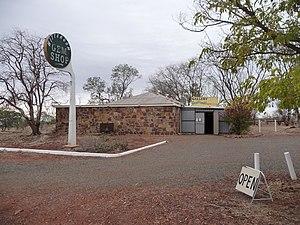
Wittenoom est une ville minière de l'Australie-Occidentale. De l'extraction à la préparation, on y a exploité l'amiante jusqu'à ce que celui-ci soit notoirement connu pour ses effets délétères sur la santé. Son déclin commença en 1960 et on encouragea finalement les habitants à migrer. Aujourd'hui c'est une ville fantôme dont le nom a même été effacé des cartes et panneaux de signalisation par le gouvernement.